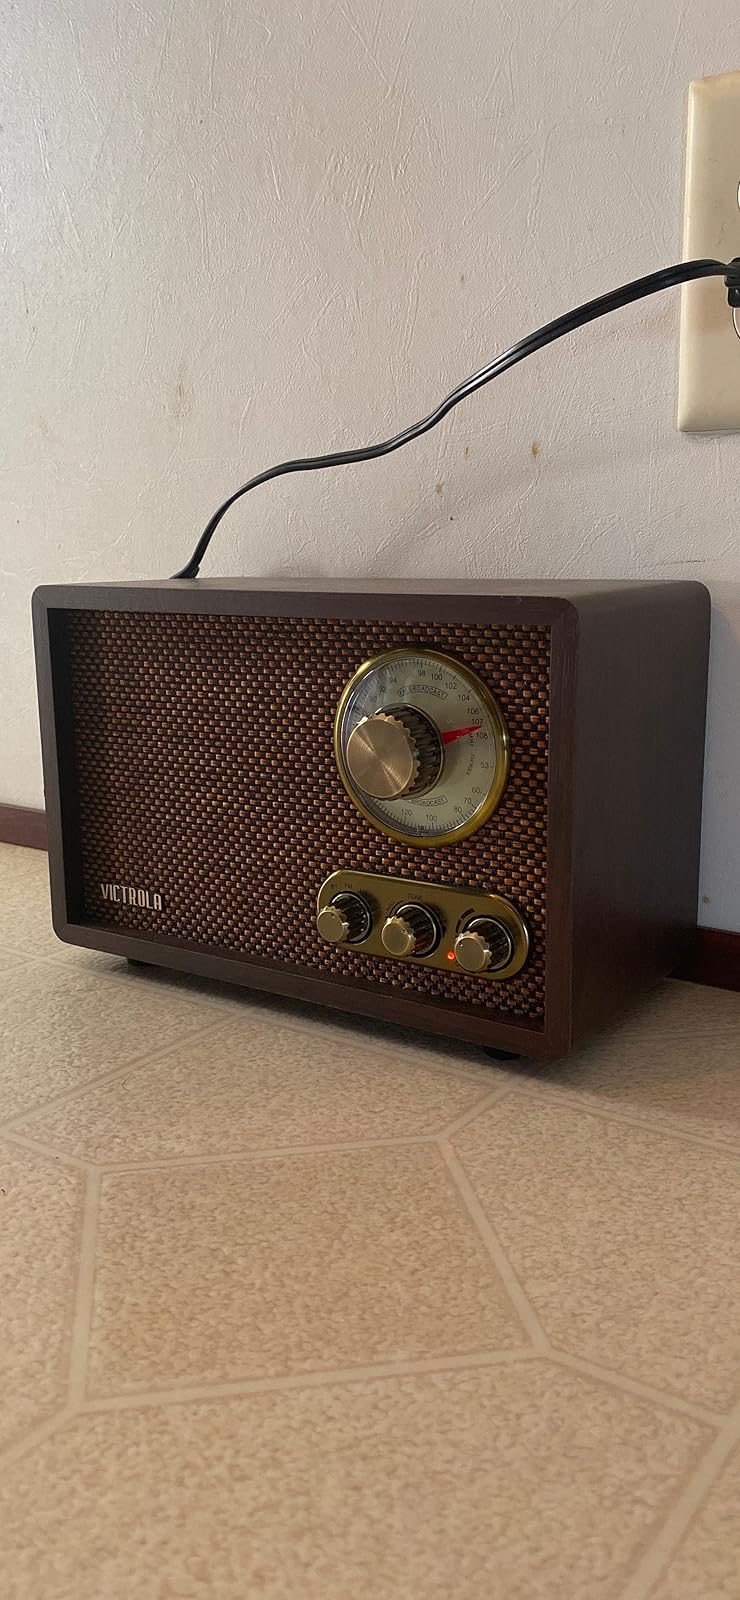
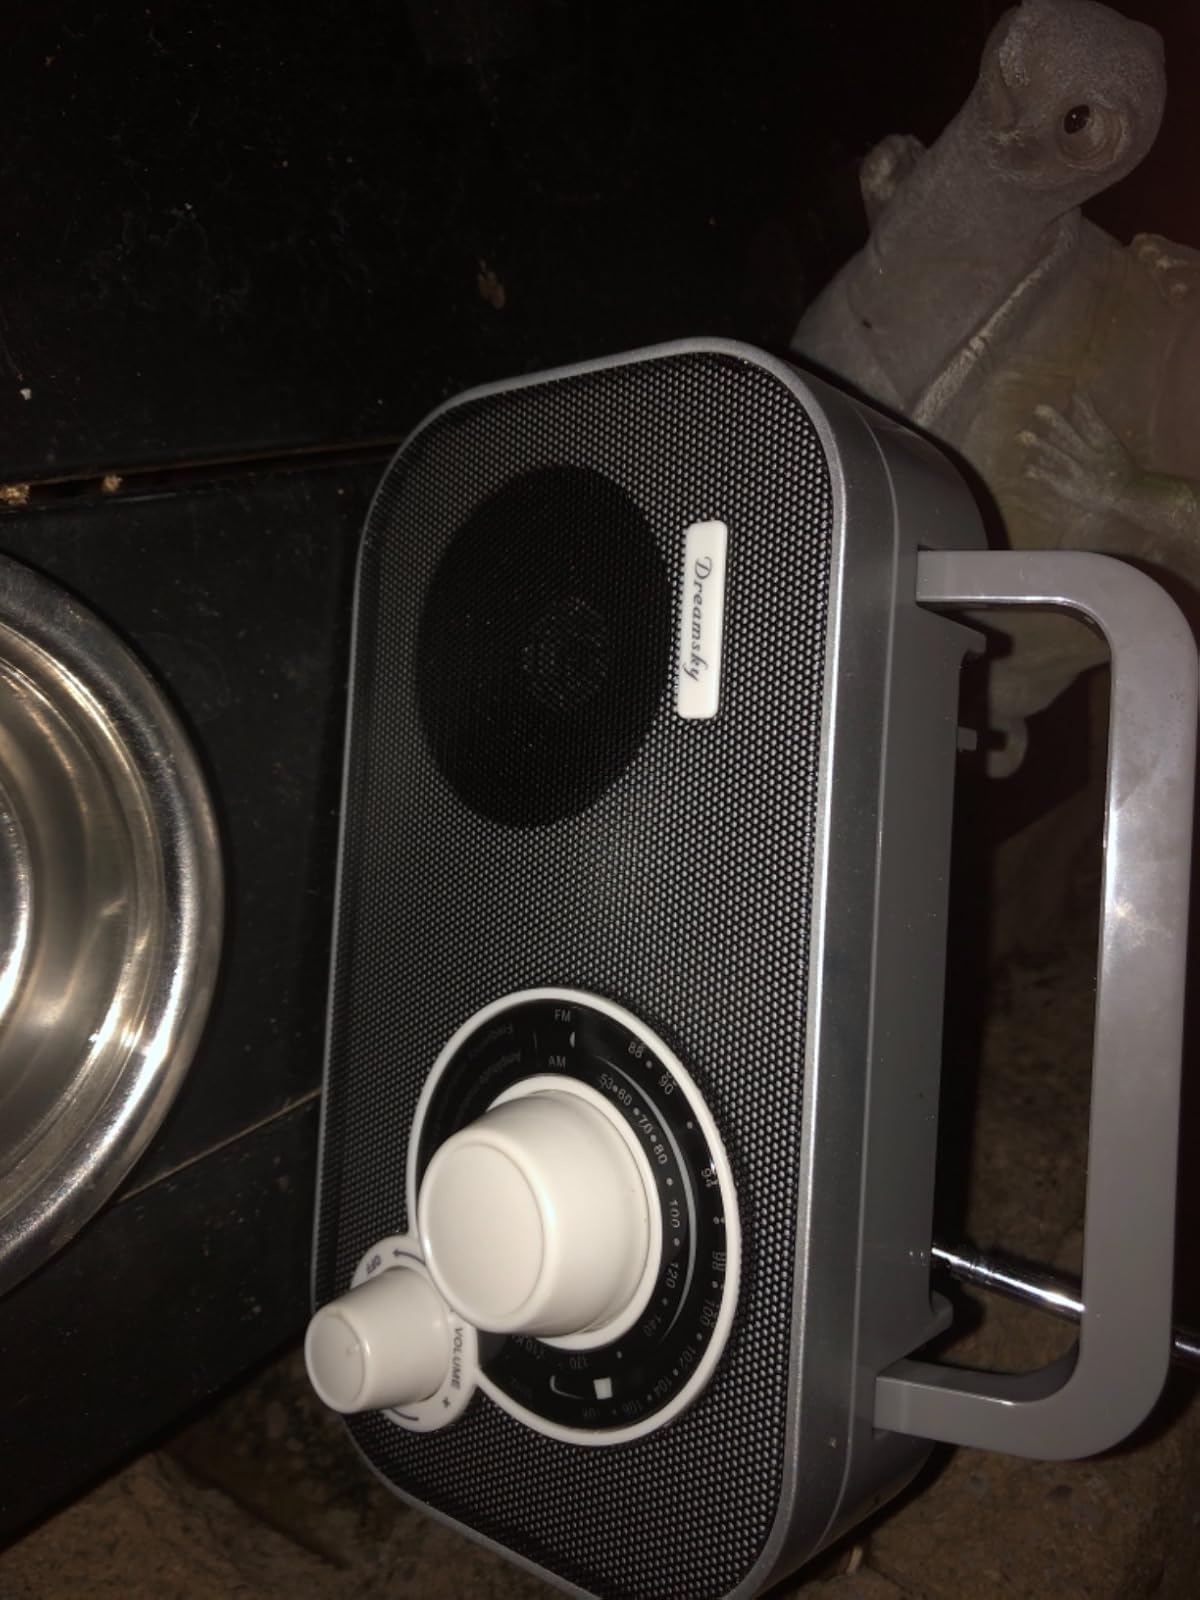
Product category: radio
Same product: no